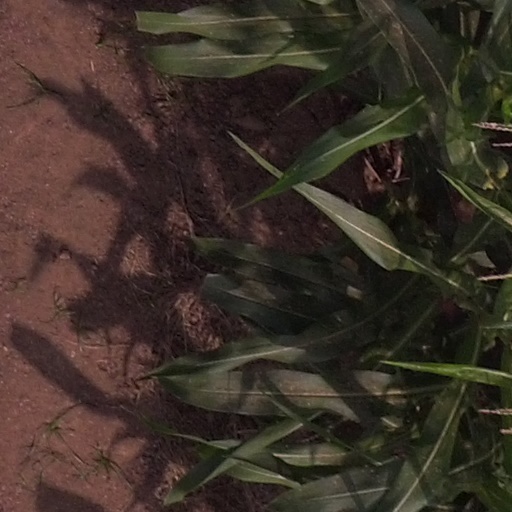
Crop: maize; corn